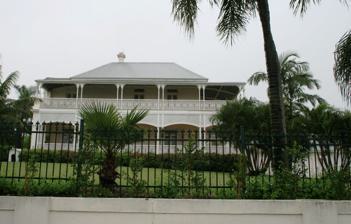
Building: Cintra House
Country: Australia
Year built: 1864
For the heritage-listed house in New South Wales, Australia, see Cintra House, Maitland . Historic site in Queensland, Australia Cintra House Modern-day Cintra House Location 23 Boyd Street, Bowen Hills, Queensland , Australia Coordinates 27°26′48″S 153°02′25″E / 27.4466°S 153.0402°E / -27.4466; 153.0402 Design period 1840s–1860s (mid-19th century) Built 1863–1890s Architectural style(s) Victorian Filigree , Queenslander Queensland Heritage Register Official name Cintra House, Cintra Type state heritage (landscape, built) Designated 21 October 1992 Reference no. 600054 Significant period 1864- Significant components views to, service wing, lawn/s, fence/wall – perimeter, views from, trees/plantings, residential accommodation – main house Location of Cintra House in Queensland Show map of Queensland Cintra House (Australia) Show map of Australia Cintra House is a heritage-listed villa at 23 Boyd Street, Bowen Hills, Queensland , Australia. It was built from 1863 to 1890s. It is also known as Cintra. It was added to the Queensland Heritage Register on 21 October 1992. History The original Cintra, a two-storeyed Georgian influenced stone house, was built in 1863-64 for George Dudley Webb to a design by Benjamin Backhouse . It comprised four rooms on each level, surrounded by a ground floor verandah. Boyd Dunlop Morehead, 1880 In 1877 the property was bought by Boyd Dunlop Morehead , a successful pastoralist and businessman who was Premier of Queensland 1888–1890. He was also the uncle of P.L. Travers who is best known as the author of the Mary Poppins series of children's books. To accommodate his growing family, Morehead extended the house to the south. This extension now forms a separate residence. A rear service wing is thought to have been built in the 1870s. Possibly about 1890 he added the faceted bay on the eastern side. The old verandah was replaced with two-storeyed verandahs along the northern and western sides. Morehead died in 1905 and in 1912 Cintra was acquired by railway contractor and businessman Acheson Overend. In 1925 he sold Cintra which was then divided into two, the connection to the southern extension being dismantled. The southern extension eventually, with alterations and additions, became the Cintra Nursing Home. Cintra House became Our Lady of Victories Convent in 1927. During World War II the American army used the bungalow (but not the main house) as a photographic laboratory. From 1966 to 1973 it was the headquarters of the Queensland Motor Sporting Club. In 1973 it was purchased by Noel Kratzman and refurbished. It then became Cintra House Galleries until 1987 when it returned to its original use as a family home. Description The front lawn of Cintra House in 1993 Cintra House is a two-storeyed masonry house dating from the 1860s, with double-storeyed verandahs on two sides and with a corrugated metal roof. A gabled service wing extends off the rear. The eastern elevation features a double-storeyed faceted bay (possibly 1890). The present two-storeyed verandah running along the northern and western sides, has cast-iron balusters , double posts, and frieze . On the lower level, the latticed valance replaced an earlier scalloped tongue and groove valance at the time of refurbishment. The capitals to the lower level posts were removed at the same time. A small verandah above the entrance porch is of similar design and materials as the main verandah. Internally the house has been renovated with little of the earlier fabric surviving. It now consists of two reception rooms and a dining room on the ground floor and five bedrooms upstairs. A modern kitchen is located in the service wing. View from Cintra, circa 1875 The house is situated in a prominent hillside position with good views of the Brisbane River . The sweeping north lawn is lined with a row of mature palm trees. Heritage listing Cintra House was listed on the Queensland Heritage Register on 21 October 1992 having satisfied the following criteria. The place is important in demonstrating the evolution or pattern of Queensland's history. A large "villa" residence which embodies structural and stylistic changes from the 1860s, reflecting changing affluent lifestyle and tastes. The place is important because of its aesthetic significance. Its landmark quality as one of Brisbane's most commanding hilltop residences. The place has a special association with the life or work of a particular person, group or organisation of importance in Queensland's history. Its association with Boyd Morehead. References